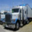
Label: truck